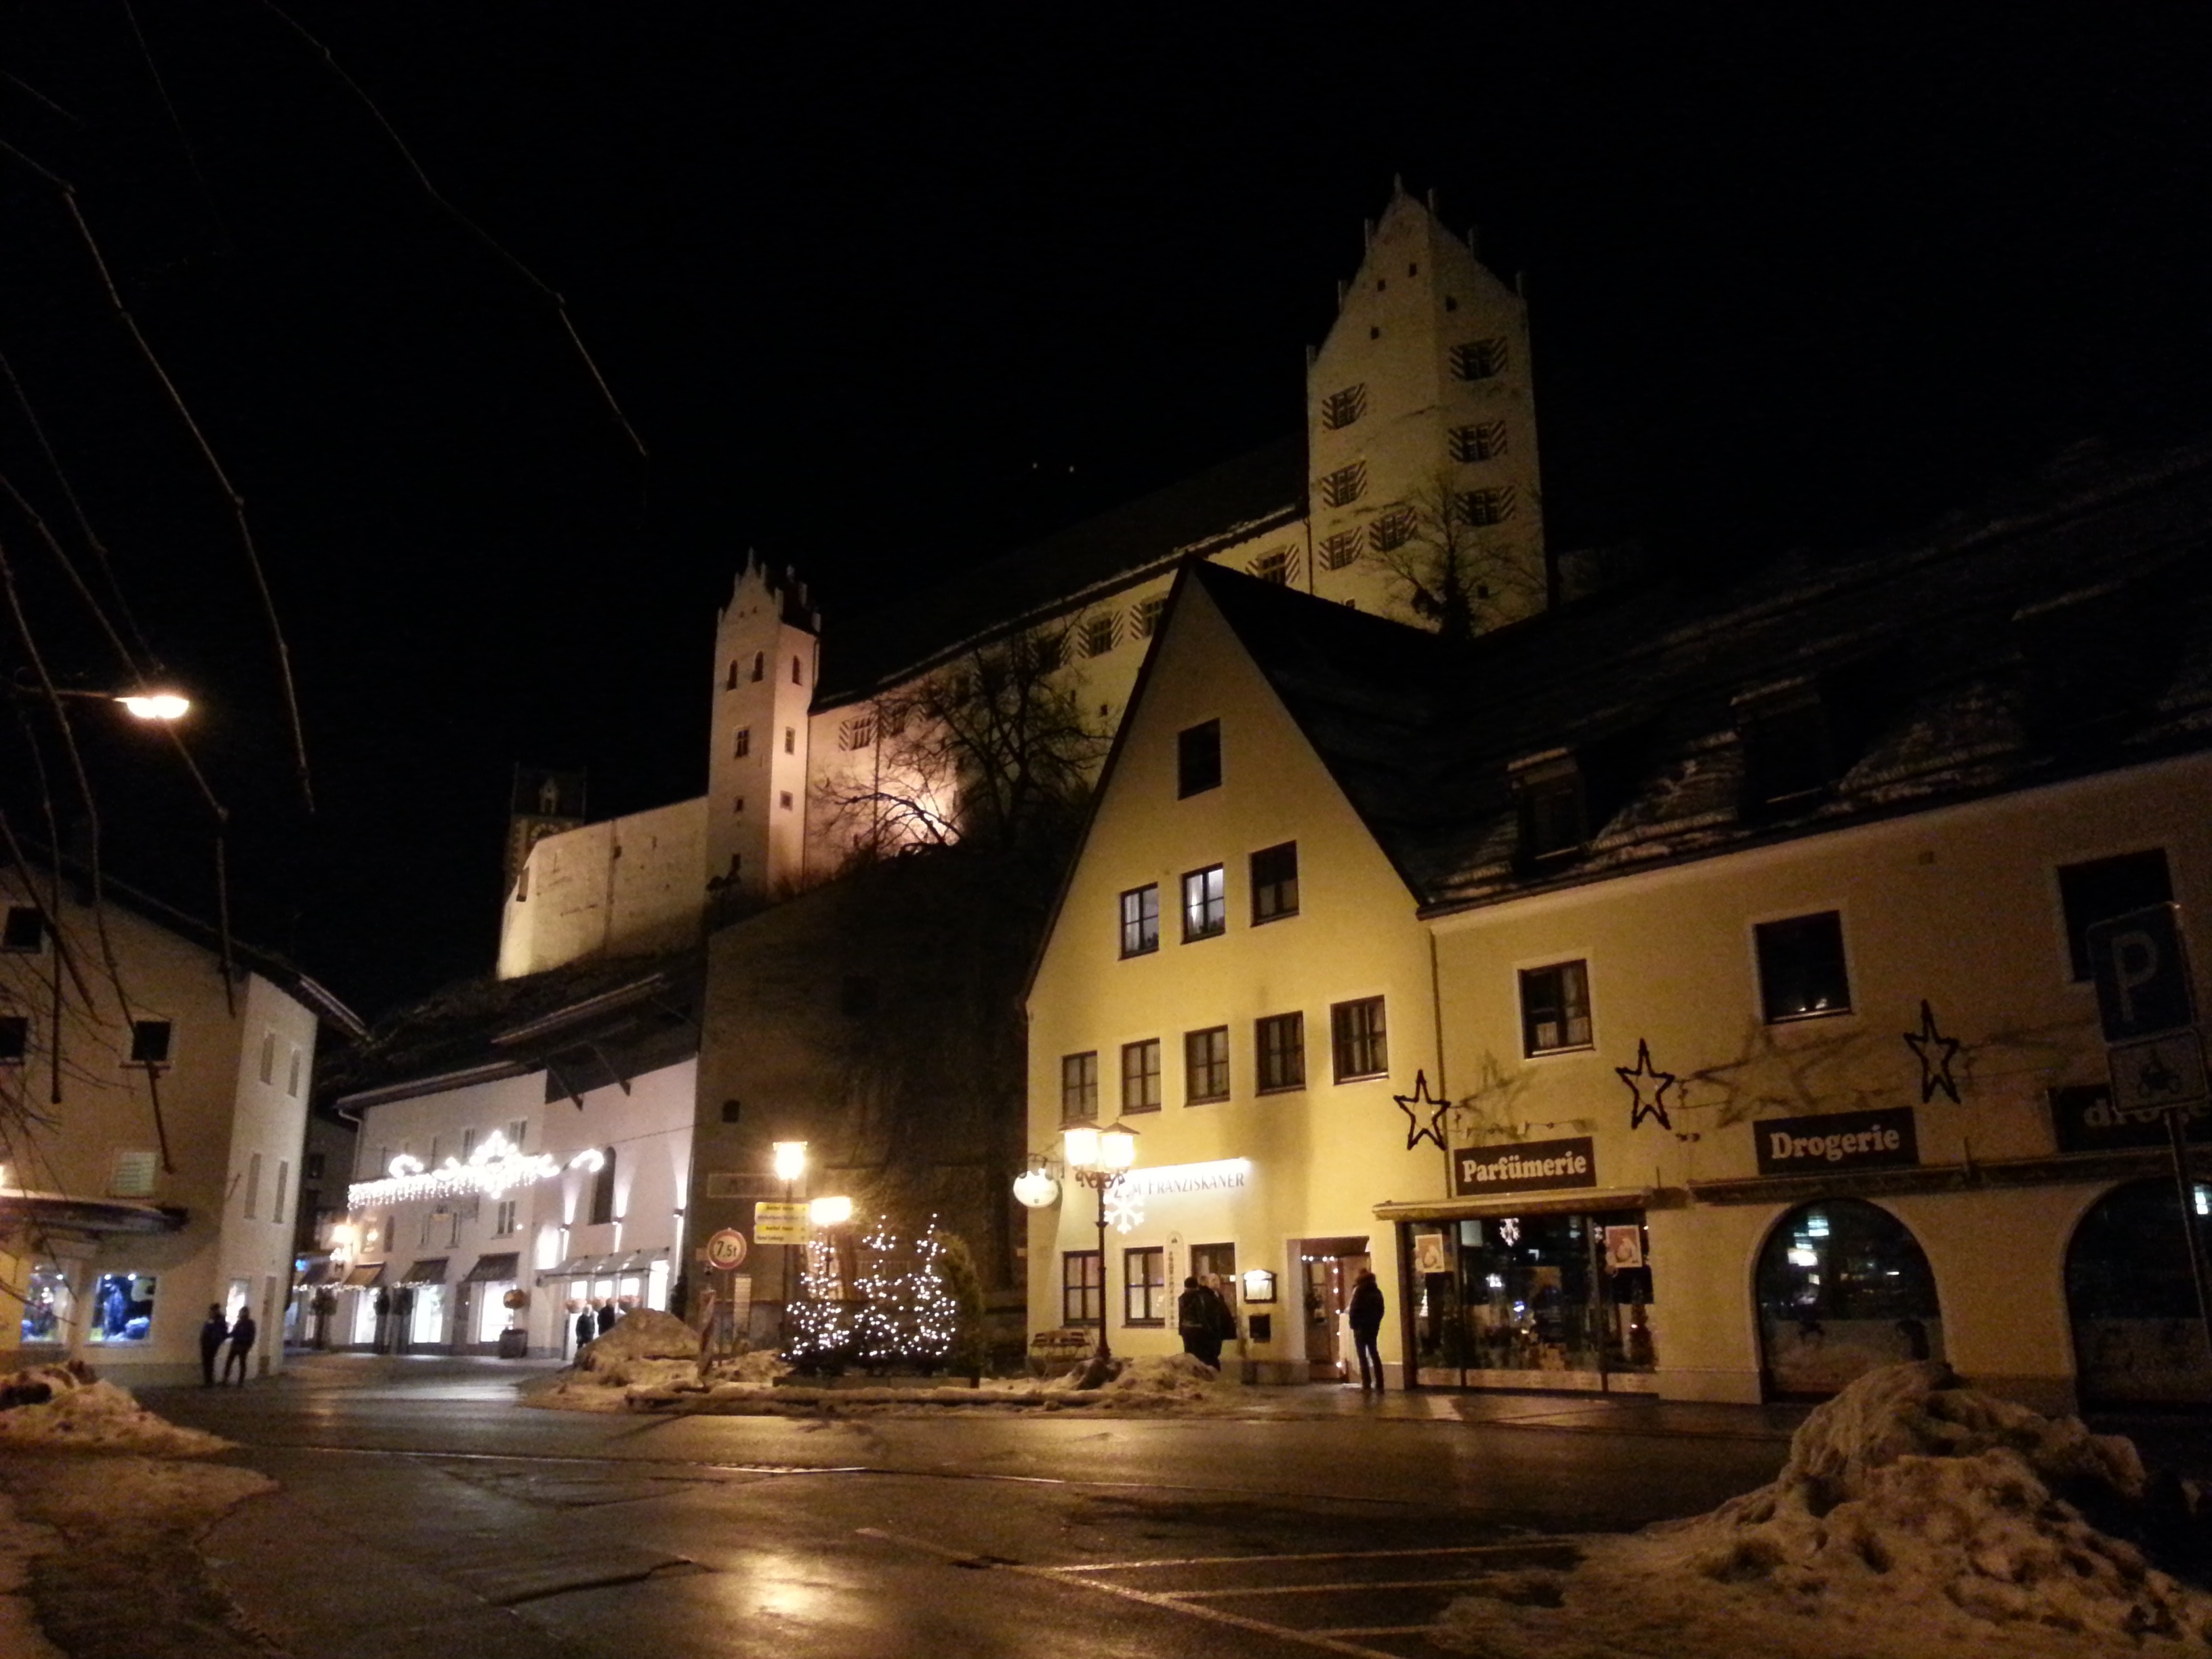
light, street, night, town, city, evening, castle, darkness, lighting, christmas decoration, germany, urban area, fussen, human settlement